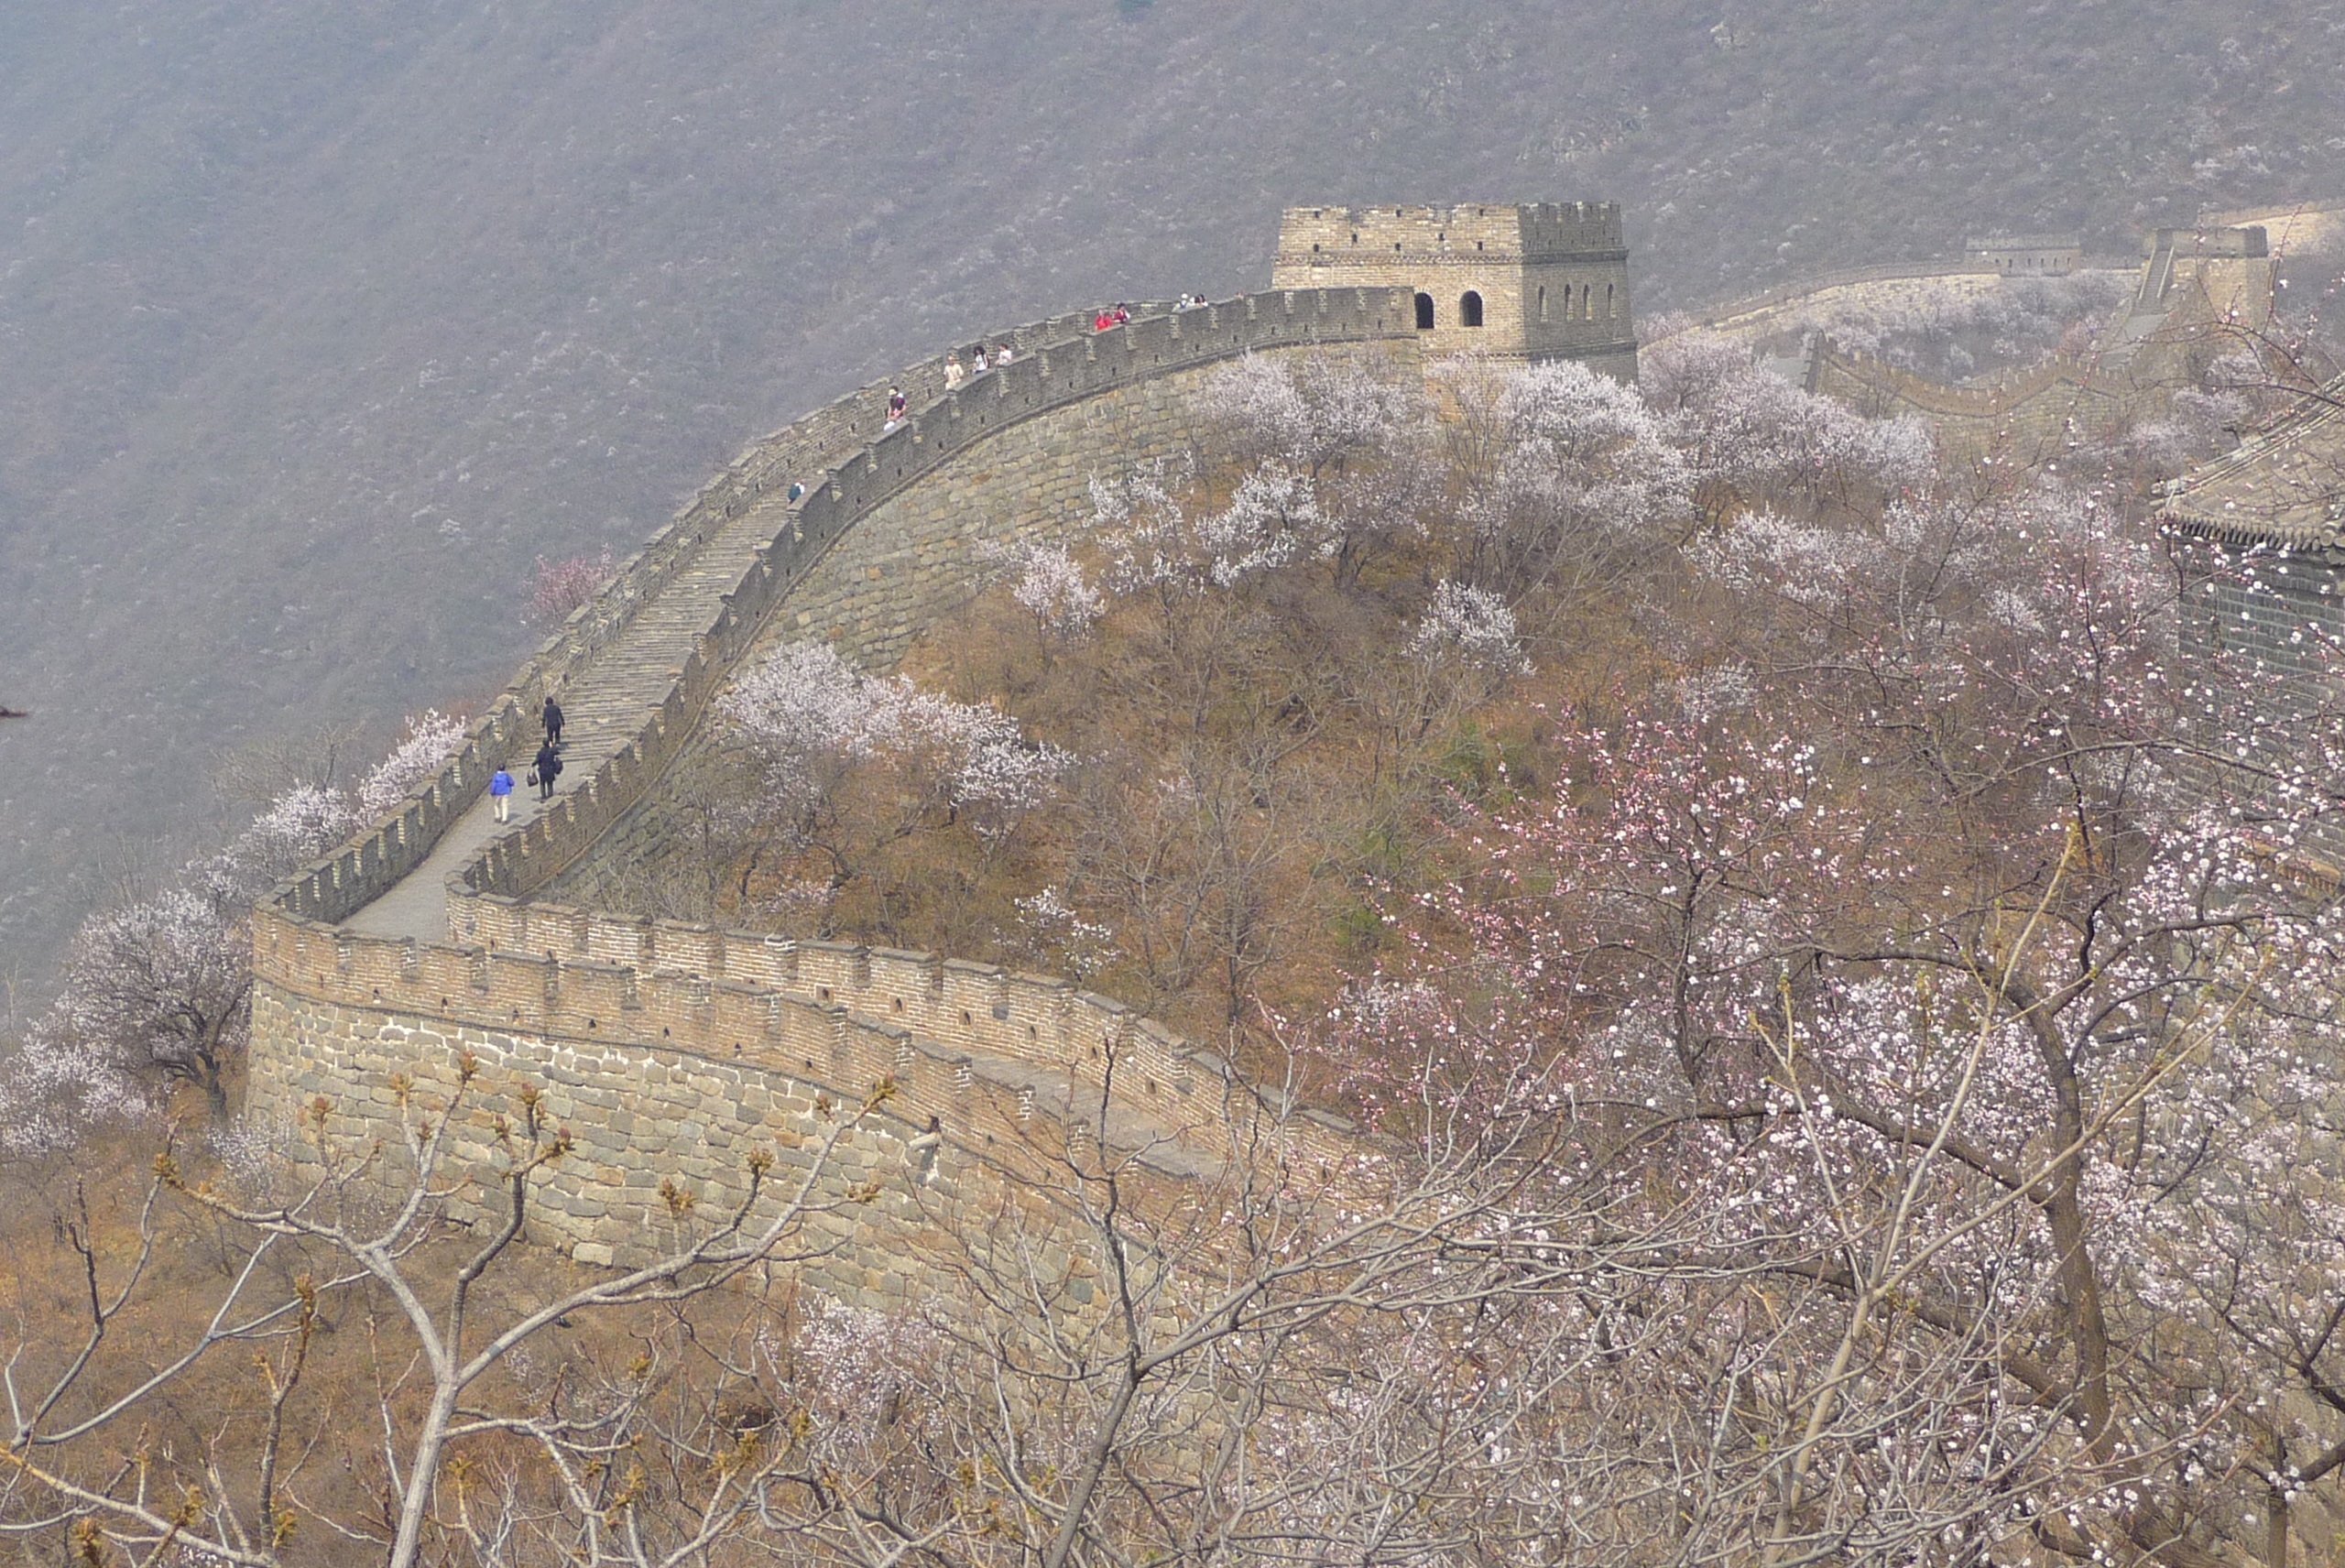
mountain, snow, stone, asia, ancient, reservoir, fortification, terrain, geology, great wall of china, history, china, border, aerial photography, ancient history